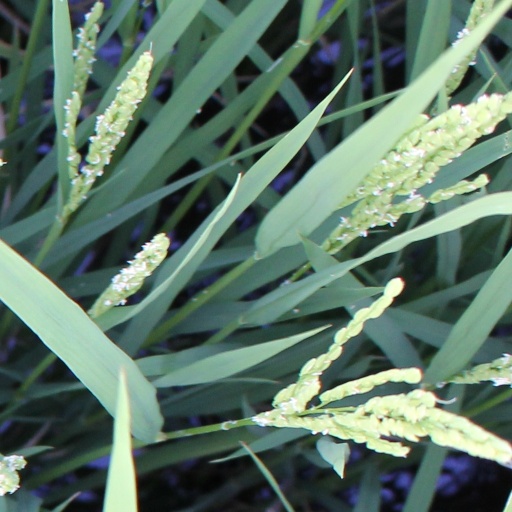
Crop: rice